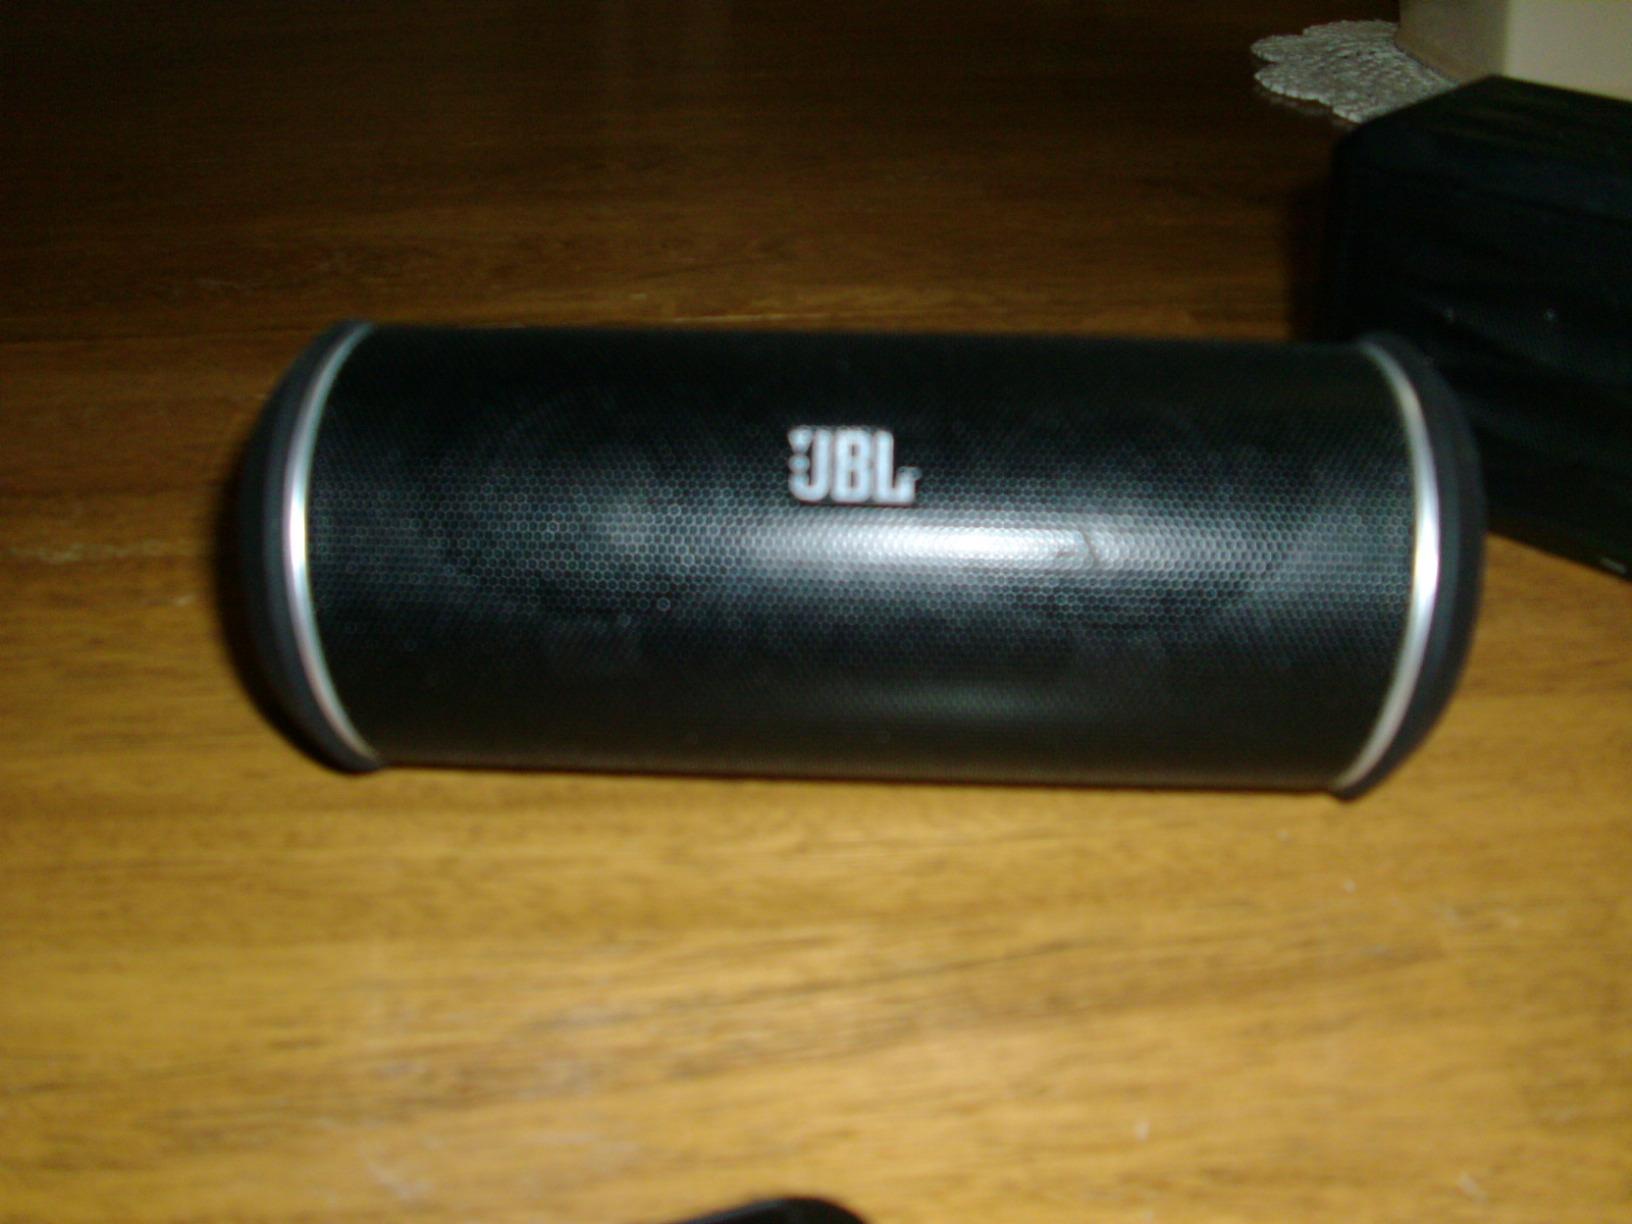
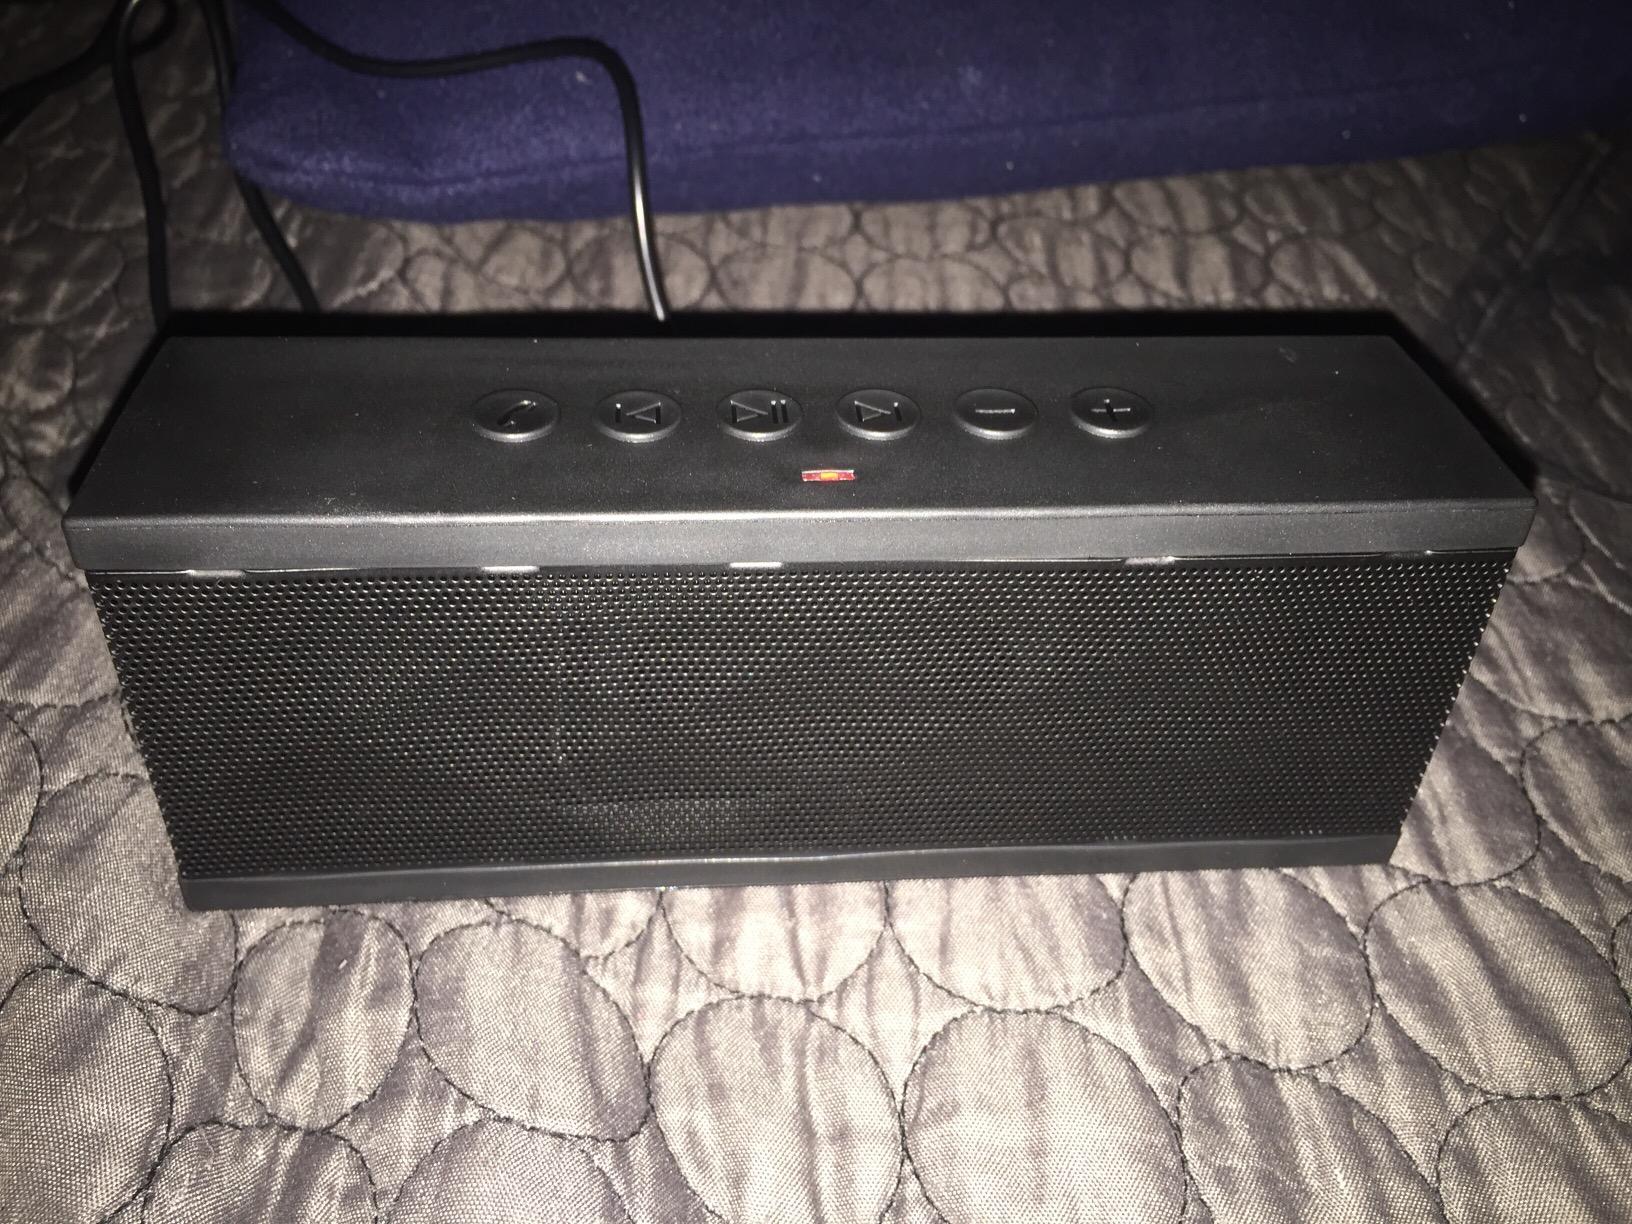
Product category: speaker
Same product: no